Monastery of the Virgins

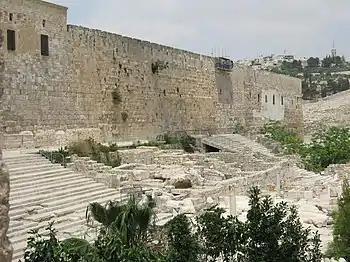
The southern Wall of the Temple Mount. The Monastery of the Virgins lies beyond steps leading up to the Triple Huldah Gate

The building identified as the Monastery of the Virgins was unearthed in Area XV of Mazar's excavations of the Ophel on behalf of the Hebrew University of Jerusalem. Carried out between 1968 and 1977, the excavations revealed that a crowded residential neighbourhood stood in the area to the immediate south of the Temple Mount enclosure during Jerusalem's Byzantine period.